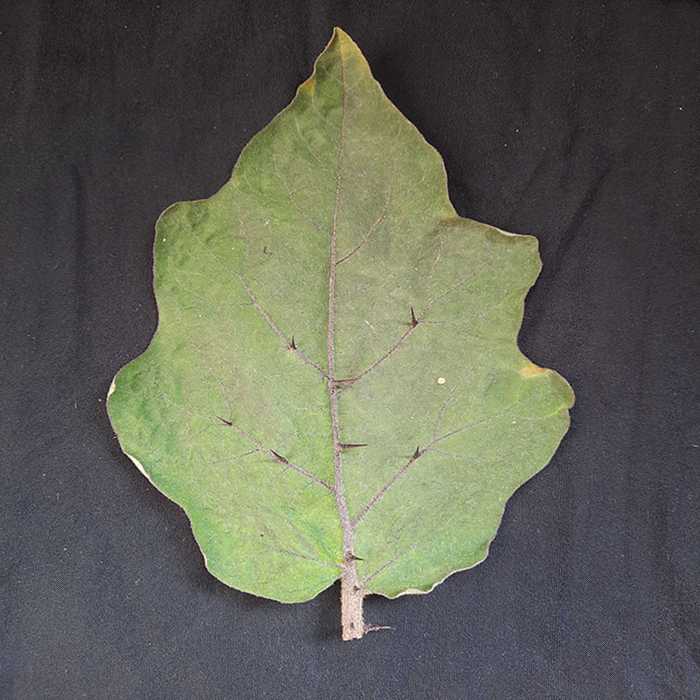
Plant: Eggplant
Label: Eggplant fresh leaf